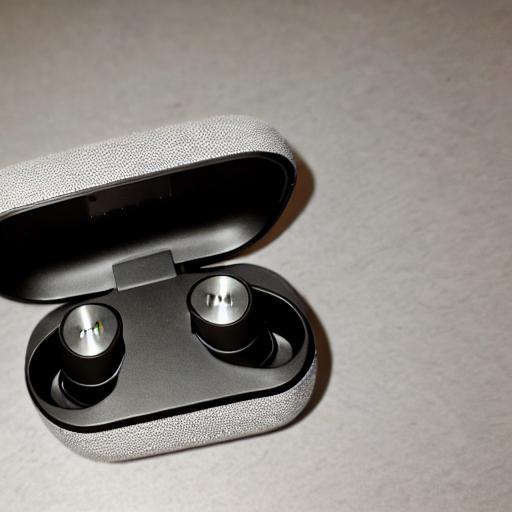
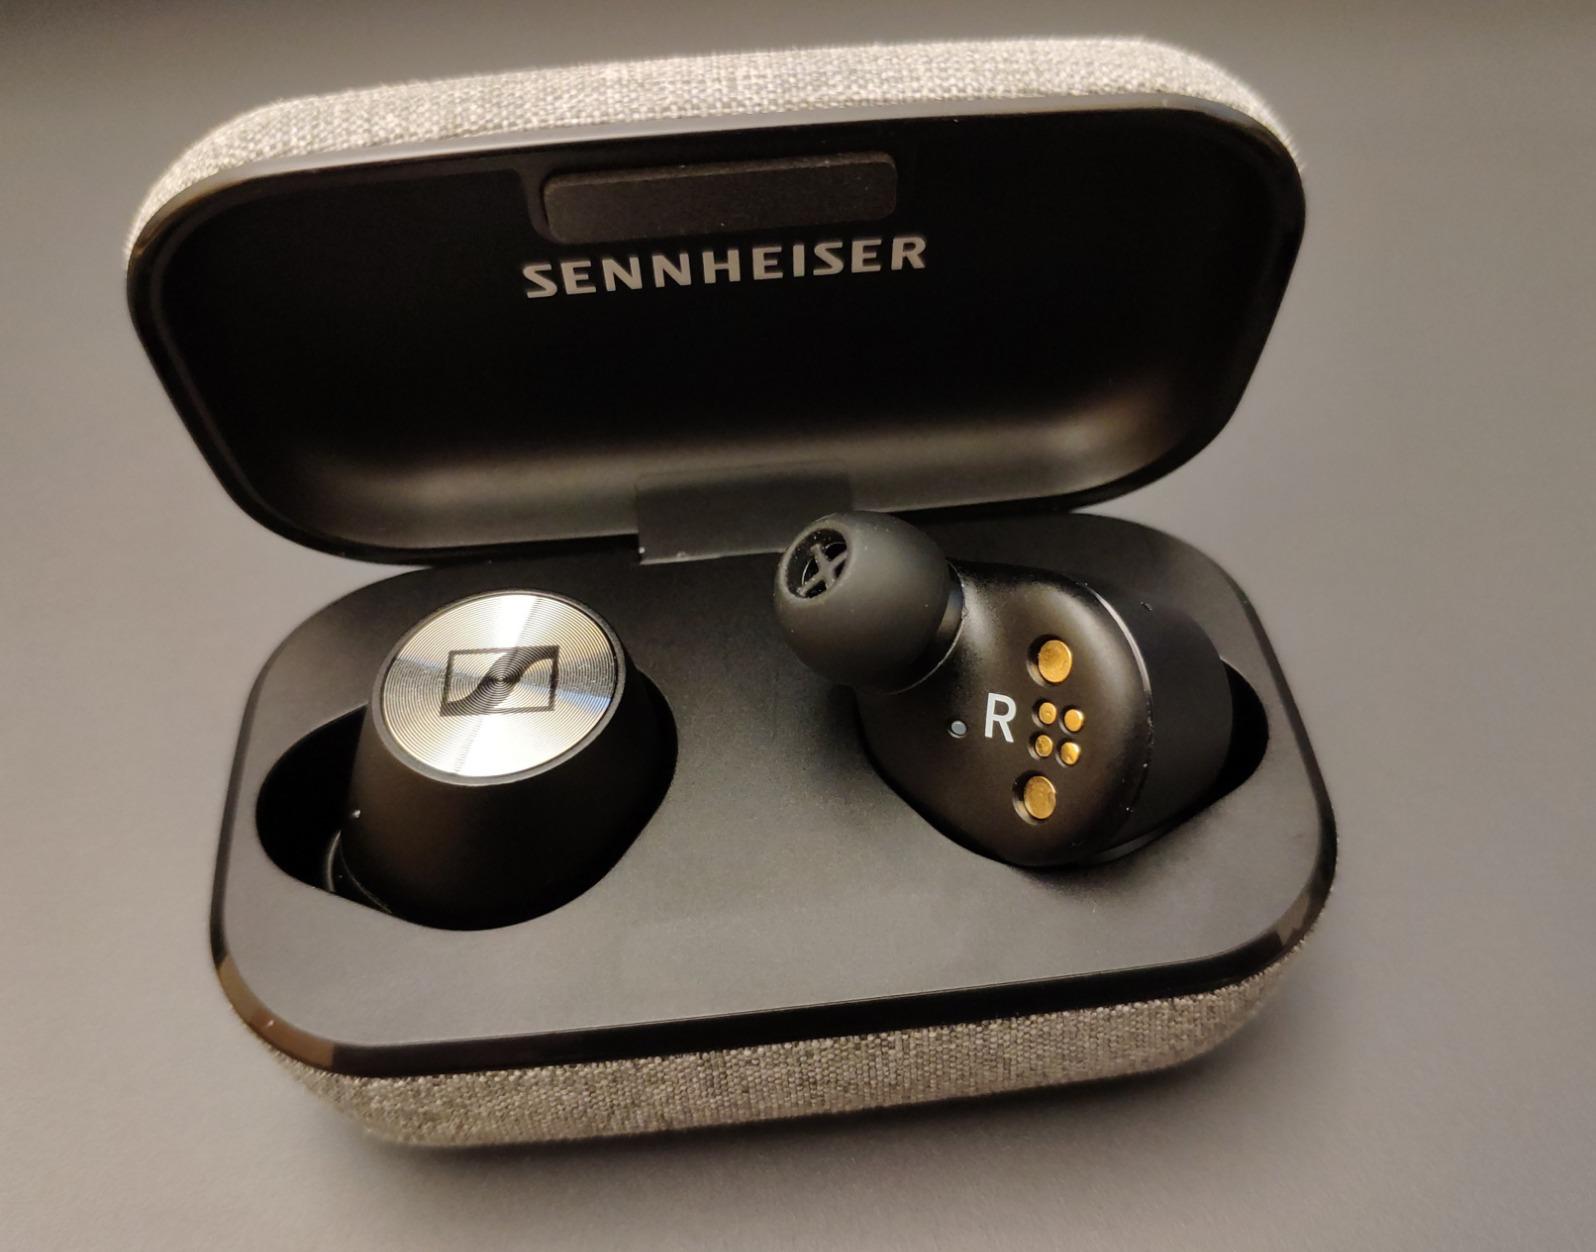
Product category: earbuds
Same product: no